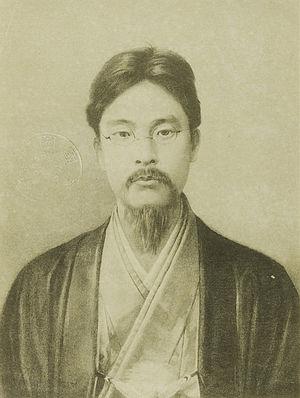
Azusa Ono, né le 10 mars 1852 et mort le 11 janvier 1886, était un intellectuel, juriste et homme politique japonais durant l’ère Meiji. Proche et conseiller d’Ōkuma Shigenobu, il participa aux débats sur les réformes et la rédaction d'une première constitution pour le Japon après la restauration Meiji de 1868 qui a vu la fin du régime des shoguns. Spécialiste du droit international, Azusa Ono prônait l’instauration d’un régime parlementaire fondé sur le respect des droits du peuple, inspiré par le modèle britannique. Il joua ensuite un rôle important dans la fondation du Parti progressiste constitutionnel ainsi que la création de l'Université Waseda.